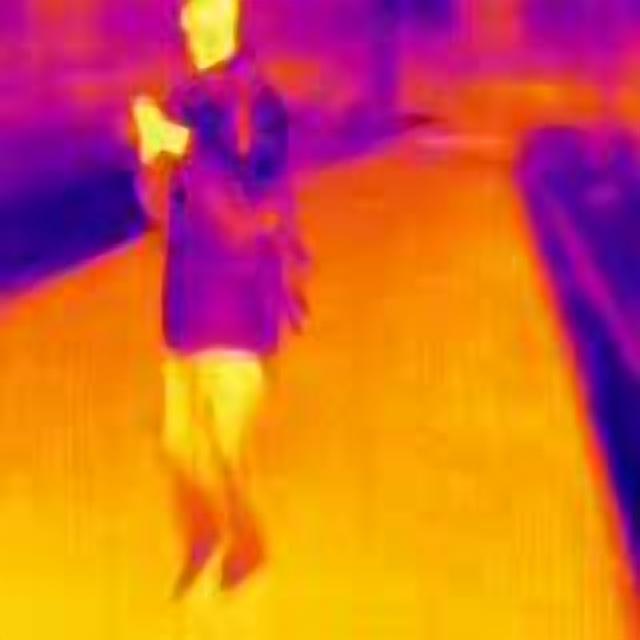
Detected objects:
label: person